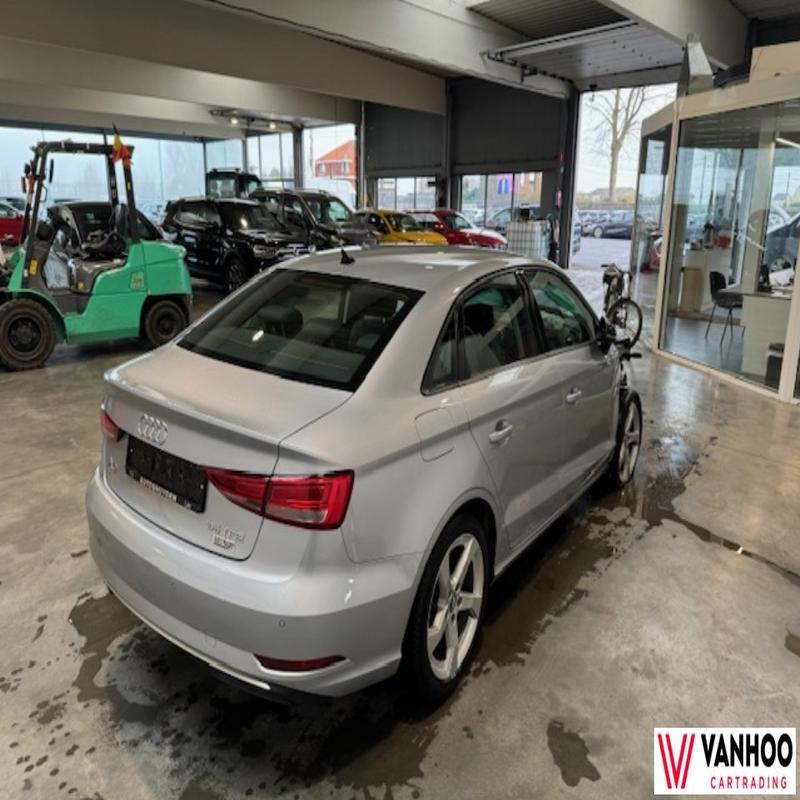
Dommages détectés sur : aile avant droite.
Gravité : majeur